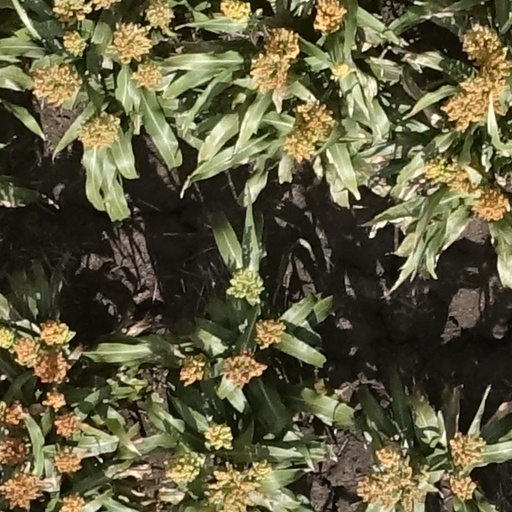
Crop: sorghum